George Corneal

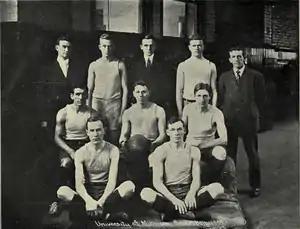
1909 Michigan Wolverines basketball team coached by Corneal, who is standing on the left.

In the fall of 1907, he was hired as the assistant in physical training at the University of Michigan's Waterman Gymnasium. While at Michigan, he also served as the coach of the school's first varsity basketball team in 1909. "The Michigan Alumnus" announced the formation of the team in January 1909:"For the first time in the history of the University there is to be a varsity basketball team. Realizing the demand for an indoor winter sport and the presence of good material in college, the athletic authorities passed a resolution providing for a basketball team and granted them a schedule of seven or eight games for this season. Coach Corneal finds himself up against the same proposition that always faces Coach Yost and Keene Fitzpatrick. His best men are ineligible and his 'reserves' consequently give his varsity a drubbing almost every evening when they line up in practice games. ... However, the coach is working hard and admits that he expects to have a good team rounded out by the time the first game is played with M.A.C."